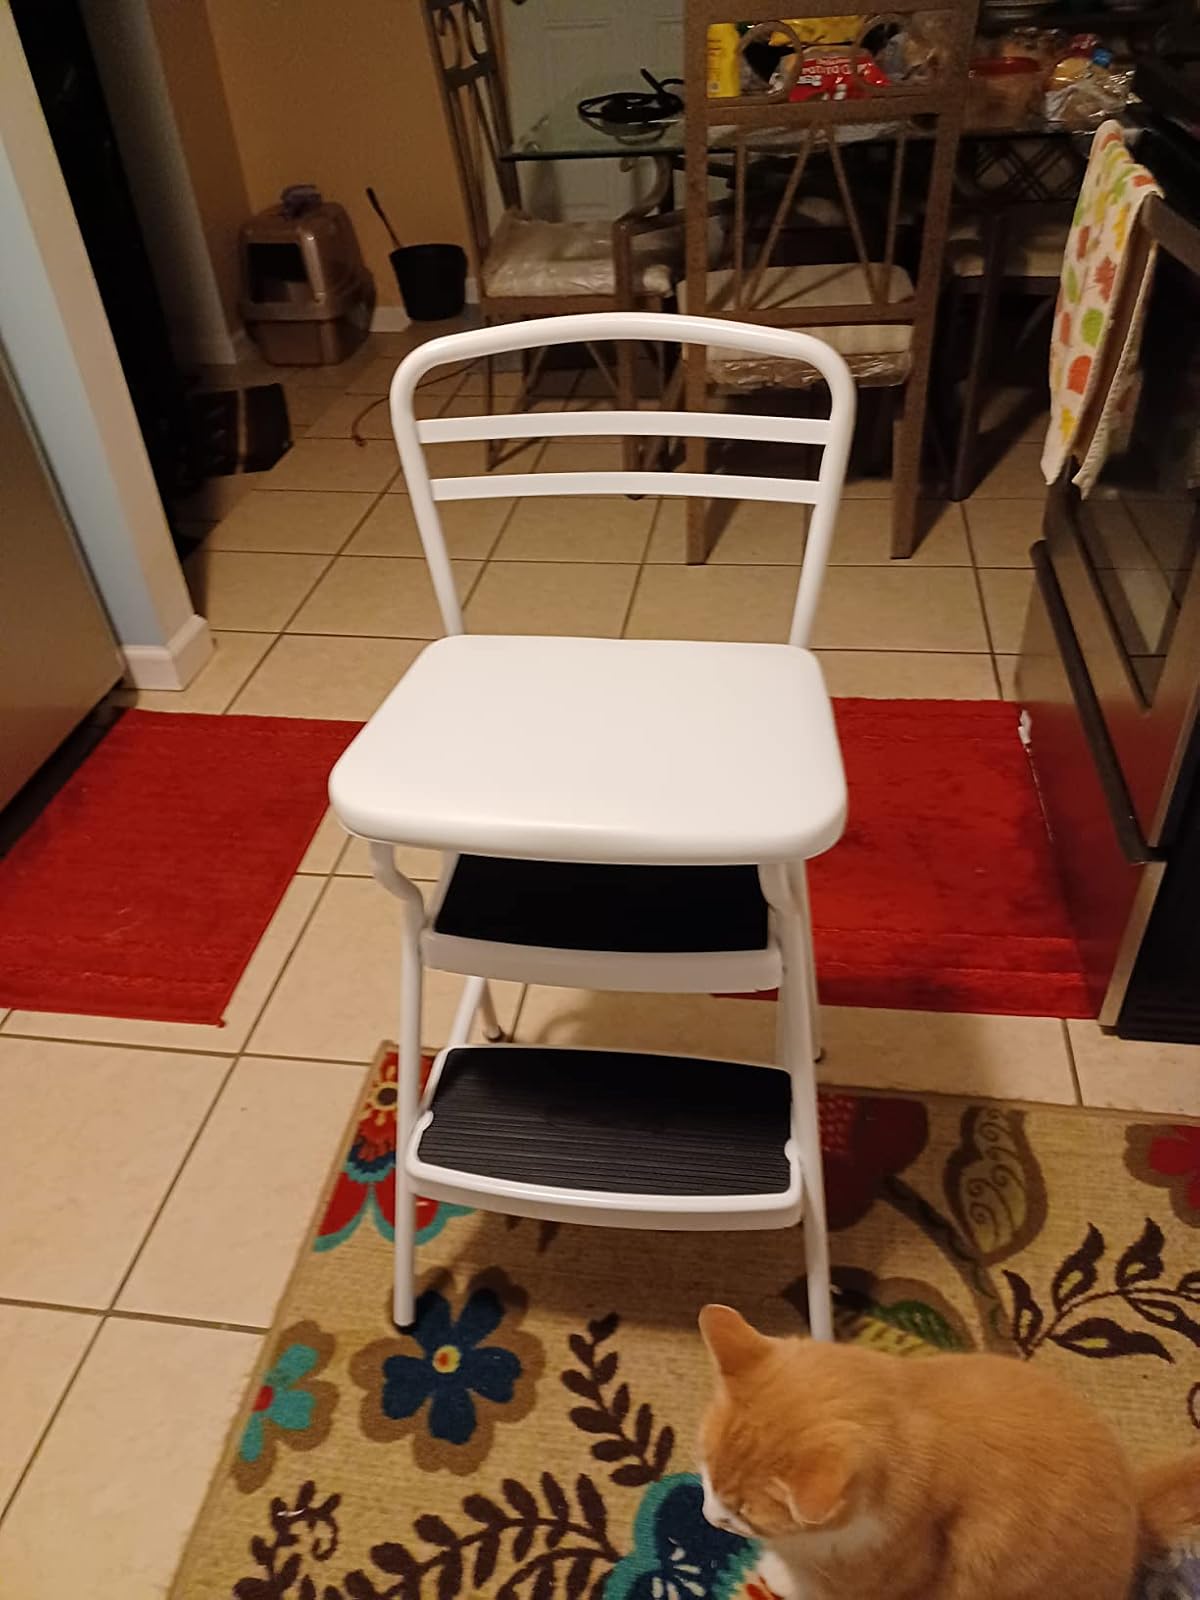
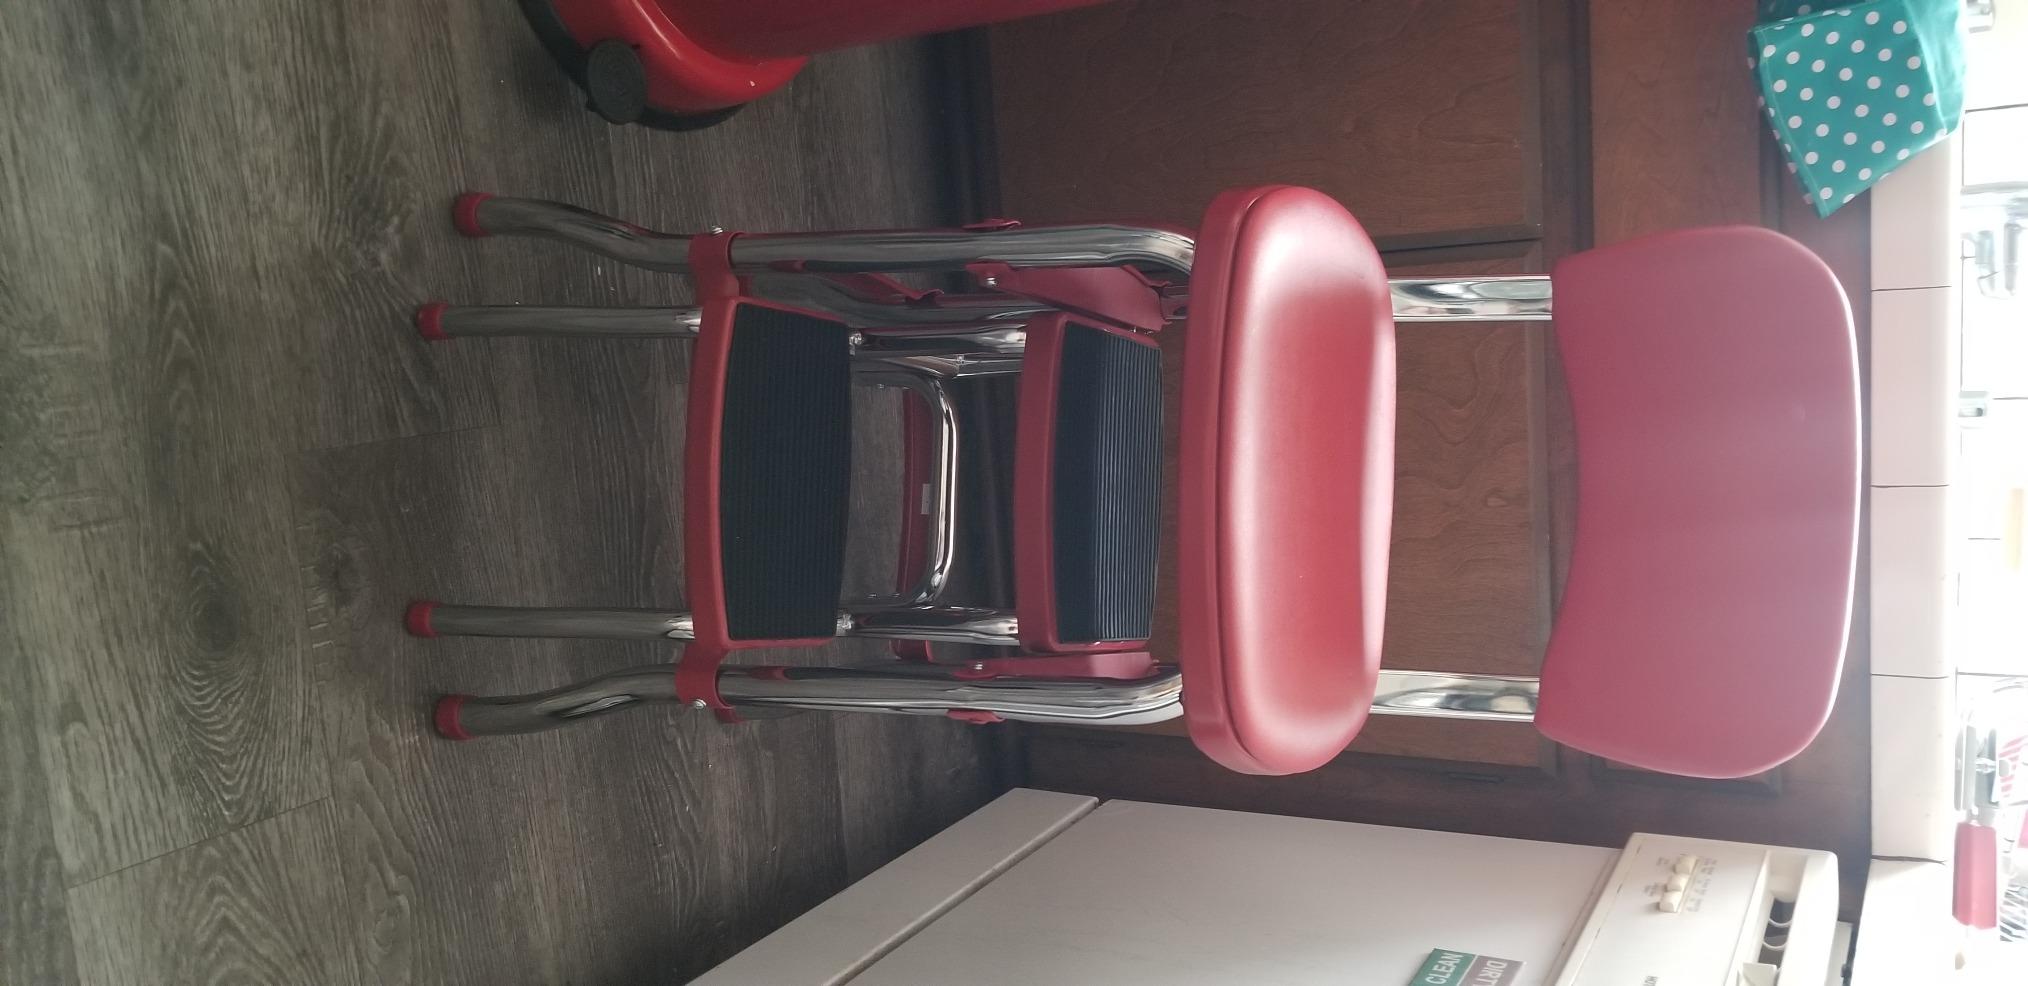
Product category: items_chair
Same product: no